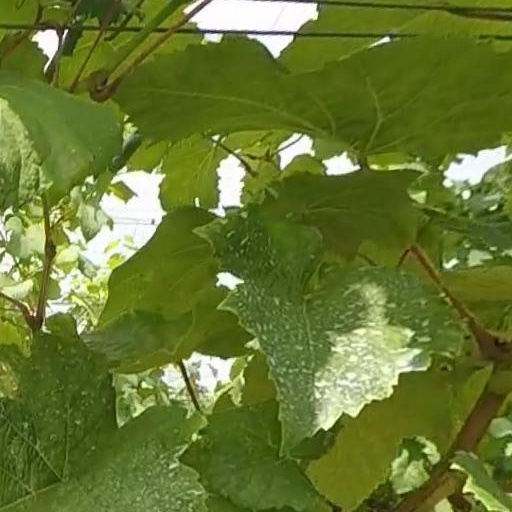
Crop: grape